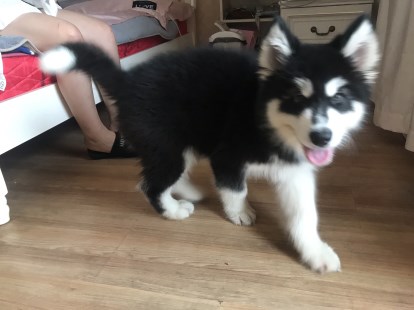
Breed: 1324-n000004-malamute